Boston hardcore

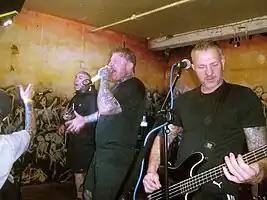
Slapshot was formed in 1985 by members of early Boston hardcore acts including Negative FX and DYS

Boston hardcore is the hardcore punk scene of Boston, Massachusetts. Beginning in the early 1980s, bands such as SSD, DYS, Jerry's Kids and Negative FX formed a nascent hardcore scene in the city that was notably captured on the compilation "This Is Boston, Not L.A." (1982). By 1986, many of these bands had either disbanded or departed from the hardcore genre, instead beginning to play heavy metal. During the 1990s, the influence of extreme metal became prominent in the scene with Overcast, Converge, Cave In and Shadows Fall becoming prominent figures in the metalcore genre. However, a reaction against this metal influence quickly took place, which led to the mid-1990s youth crew revival of In My Eyes, Bane and Ten Yard Fight. By 2000, the youth crew revival had declined, and in response to its lyrical positivity, bands including American Nightmare, the Suicide File and the Hope Conspiracy began making music influenced by its music but centred on darker and nihilistic lyrics. In the following years, a reaction also took place against this lyrical style, which led to the rise of positive hardcore bands Mental and Have Heart. The 2000s also saw mainstream successful of Boston melodic metalcore bands including Killswitch Engage, All That Remains and Shadows Fall.